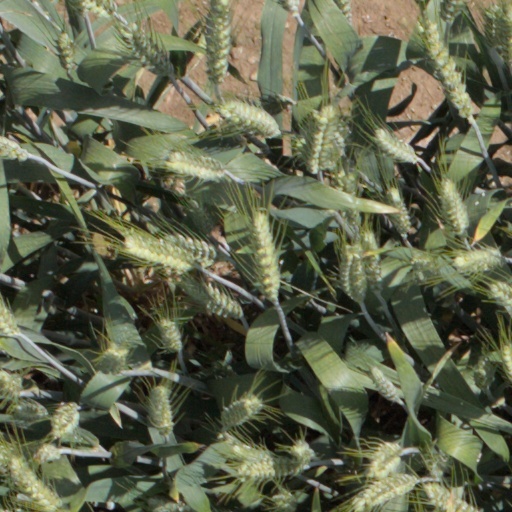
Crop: wheat